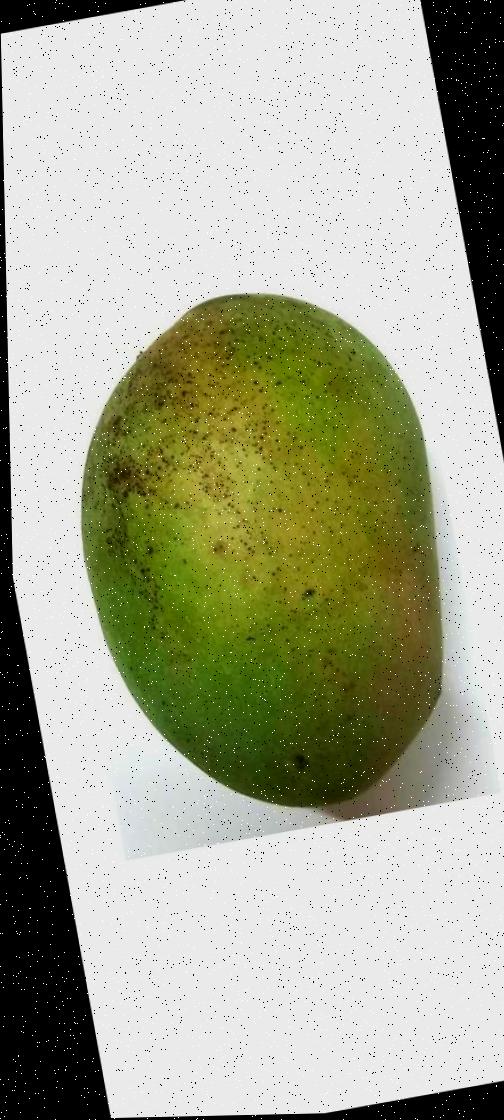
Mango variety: Shada